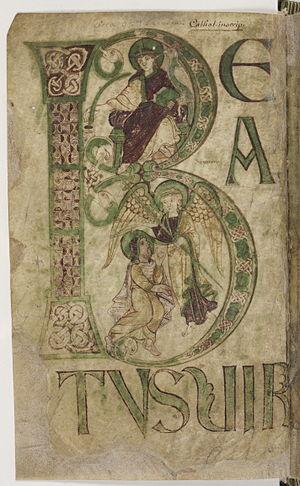
L’ancienne abbaye royale Saint-Pierre de Corbie était un monastère de moines bénédictins situé à Corbie, dans le département de la Somme, à une quinzaine de kilomètres à l'est d'Amiens.